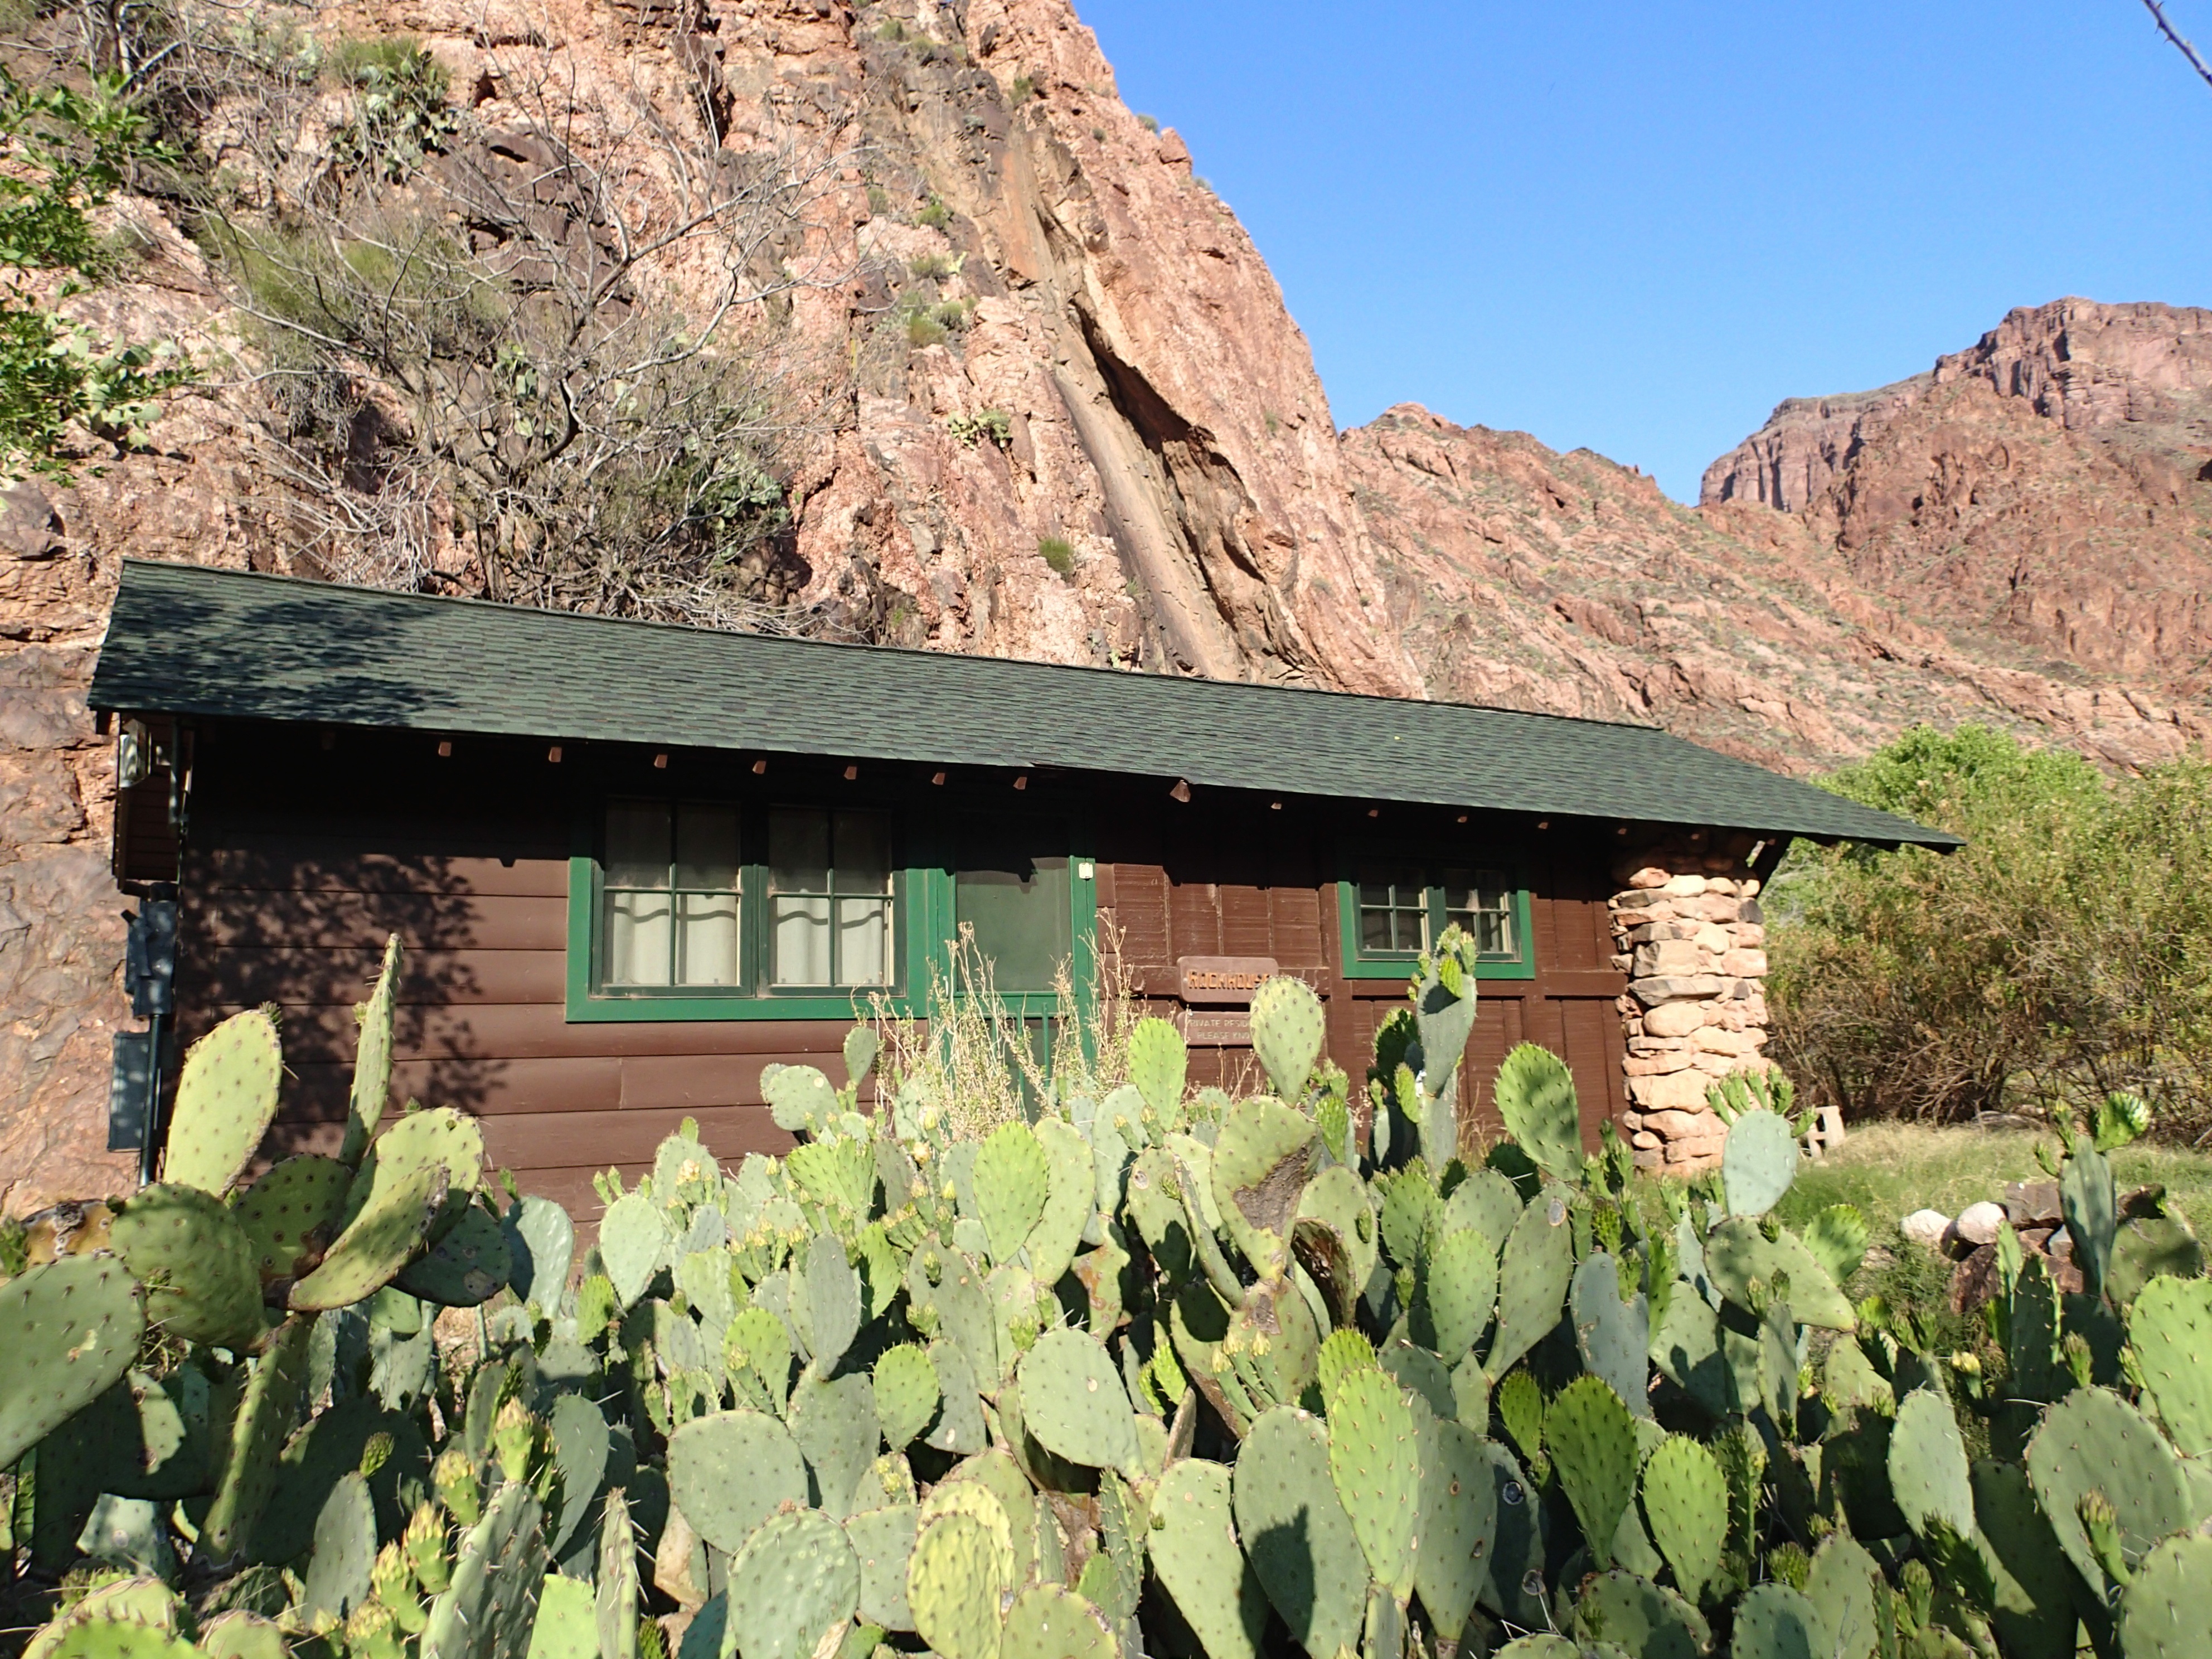
mountain, flower, adventure, valley, mountain range, village, agriculture, tourism, grandcanyon, rural area